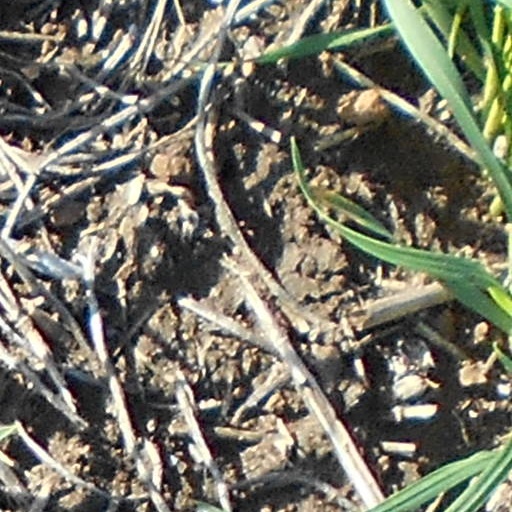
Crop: wheat